History of Argentina

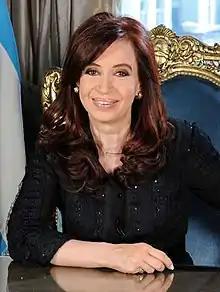
Cristina Fernández de Kirchner served as President of Argentina from 2007 to 2015.

As President, Carlos Menem launched a major overhaul of Argentine domestic policy. Large-scale structural reforms dramatically reversed the role of the state in Argentine economic life. Ironically, the Peronist Menem oversaw the privatization of many of the industries Perón had nationalized.